Andrew D'Angelo

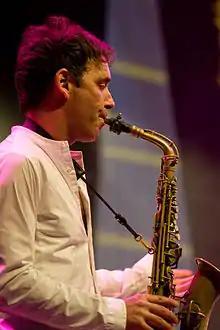
D'Angelo at the 2012 Moers Festival

D'Angelo was raised in Seattle, where he met Chris Speed and Jim Black, before he moved to New York City in 1985. He worked again with Speed in Boston, where they collaborated with the guitarist Kurt Rosenwinkel in the band Human Feel. He also played in the Either/Orchestra. The band members then moved to Brooklyn in the early 1990s. D'Angelo played in the bands of Erik Friedlander, Bobby Previte, Jamie Saft/Cuong Vu, Reid Anderson, and Ed Schuller in the band Orange Then Blue and began a long collaboration with the drummer Matt Wilson.